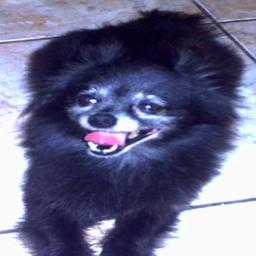
Animal: dogs